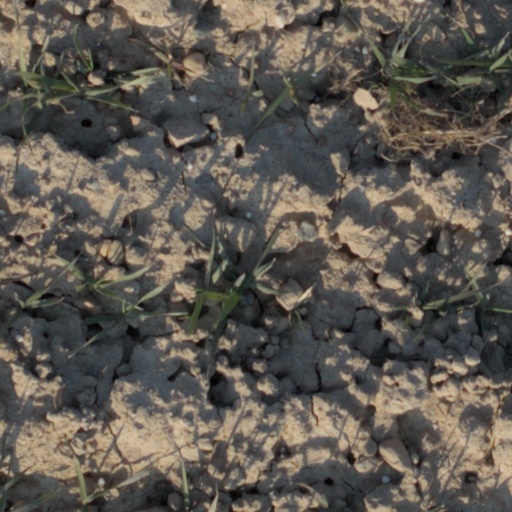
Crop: wheat